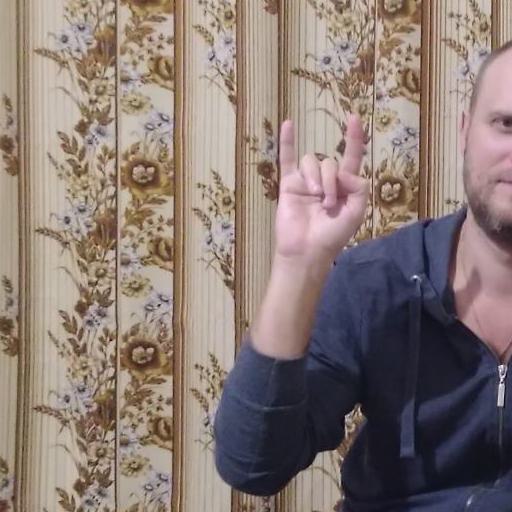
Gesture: rock